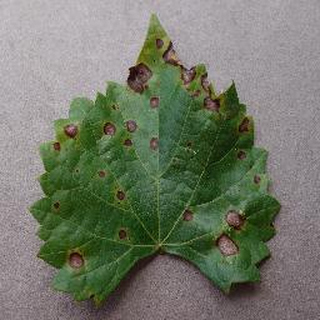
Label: grape_black_rot